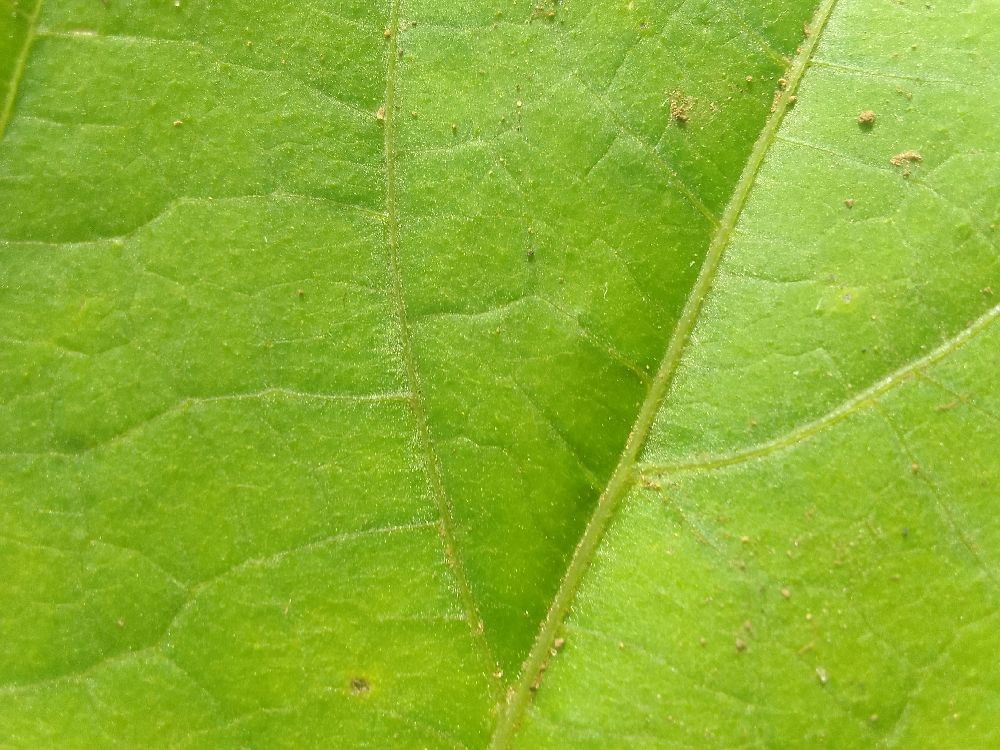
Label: healthy